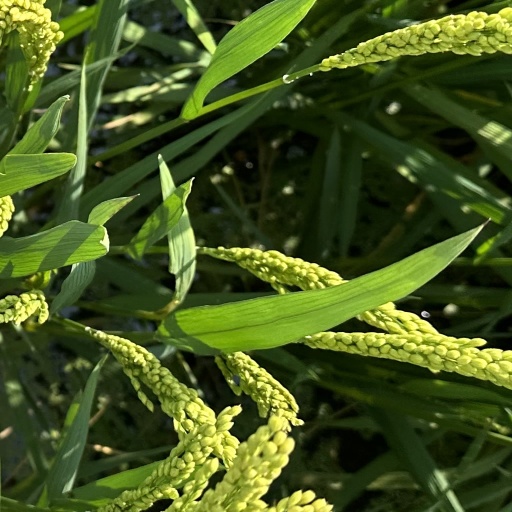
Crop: rice